Carl G. Fisher

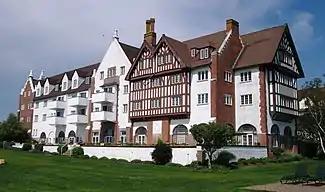
Montauk Manor

In 1926, Fisher began working on a "Miami Beach of the North". His project at Montauk at the eastern tip of Long Island in New York was to provide a warm-season counterpart to the Florida development. Four associates and he purchased and built a luxurious hotel, office building, marina, and attractions. One source stated that they built about "30 Tudor-style buildings, including the lavish Montauk Manor and a yacht club."